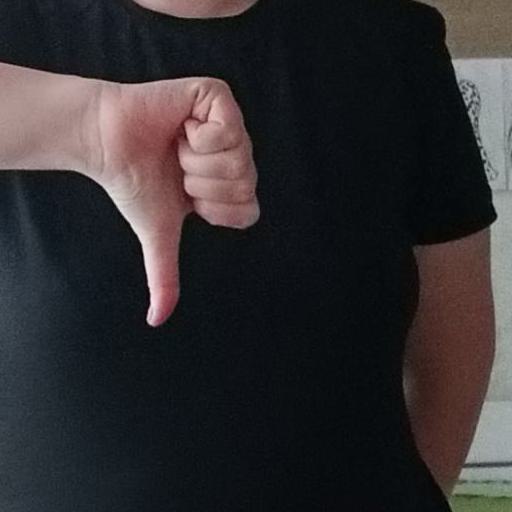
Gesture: dislike